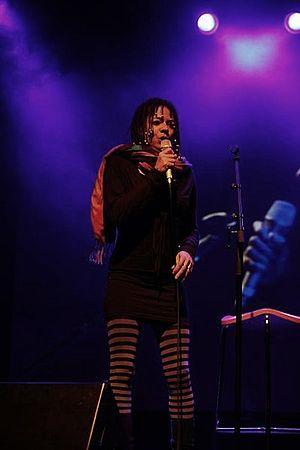
Maïk Darah aux Y'a bon Awards 2009.
Maïk Darah, de son vrai nom Marie-Christine Darah, est une actrice française, née le 7 février 1954 à Pantin. Active notamment dans le doublage, elle est la voix française régulière de Whoopi Goldberg, Angela Bassett, Viola Davis et Queen Latifah, ainsi qu'une voix récurrente de Madonna, Courteney Cox, Pam Grier et Adina Porter.